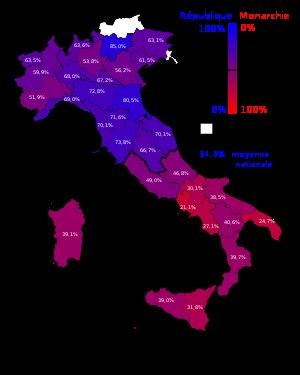
La naissance de la République italienne marque la fin du royaume d'Italie et constitue un événement majeur dans l'histoire contemporaine du pays.